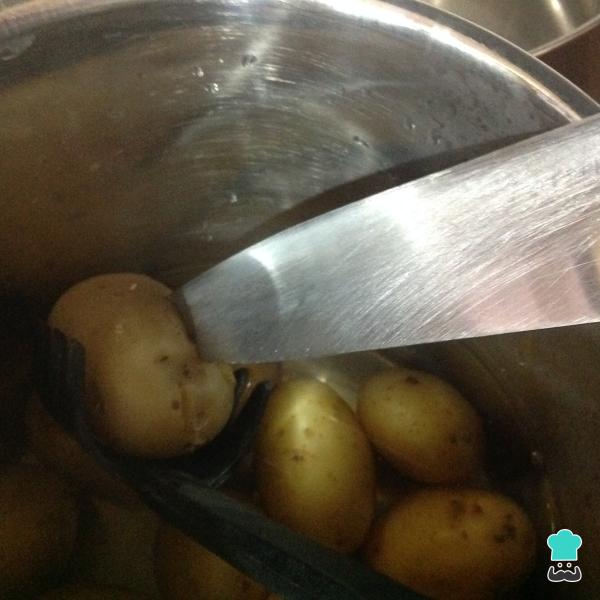
Las papas se dejar hervir durante aproximadamente 20 minutos, deben estar blandas pero sin romperse. Podemos introducir un cuchillo para verificar que ya estén en su punto y continuar con la elaboración de los tacos mexicanos.